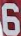
Number: 6